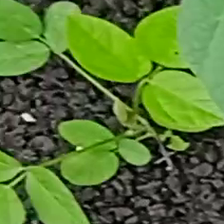
Weed species: Asian_Pigeonwings_(Clitoria Ternatea)